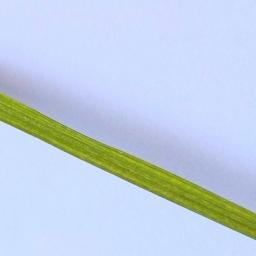
Label: Rice___Healthy